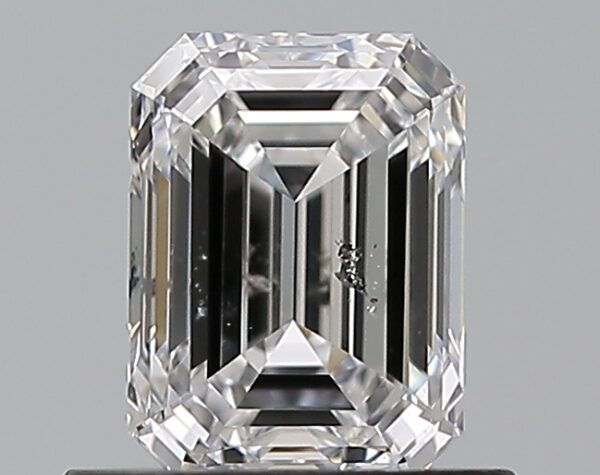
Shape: emerald
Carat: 0.75
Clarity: SI2
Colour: D
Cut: EX
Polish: EX
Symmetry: EX
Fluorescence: N
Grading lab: GIA
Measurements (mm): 5.88 x 4.36 x 2.99